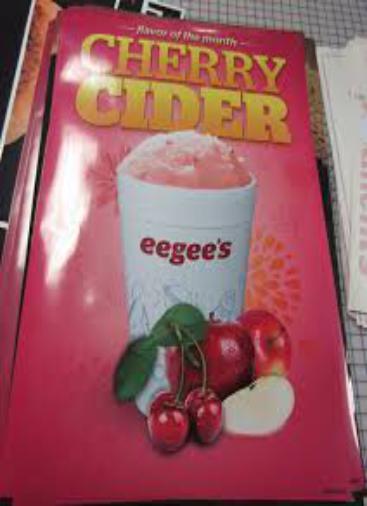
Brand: Eegee's
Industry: Food